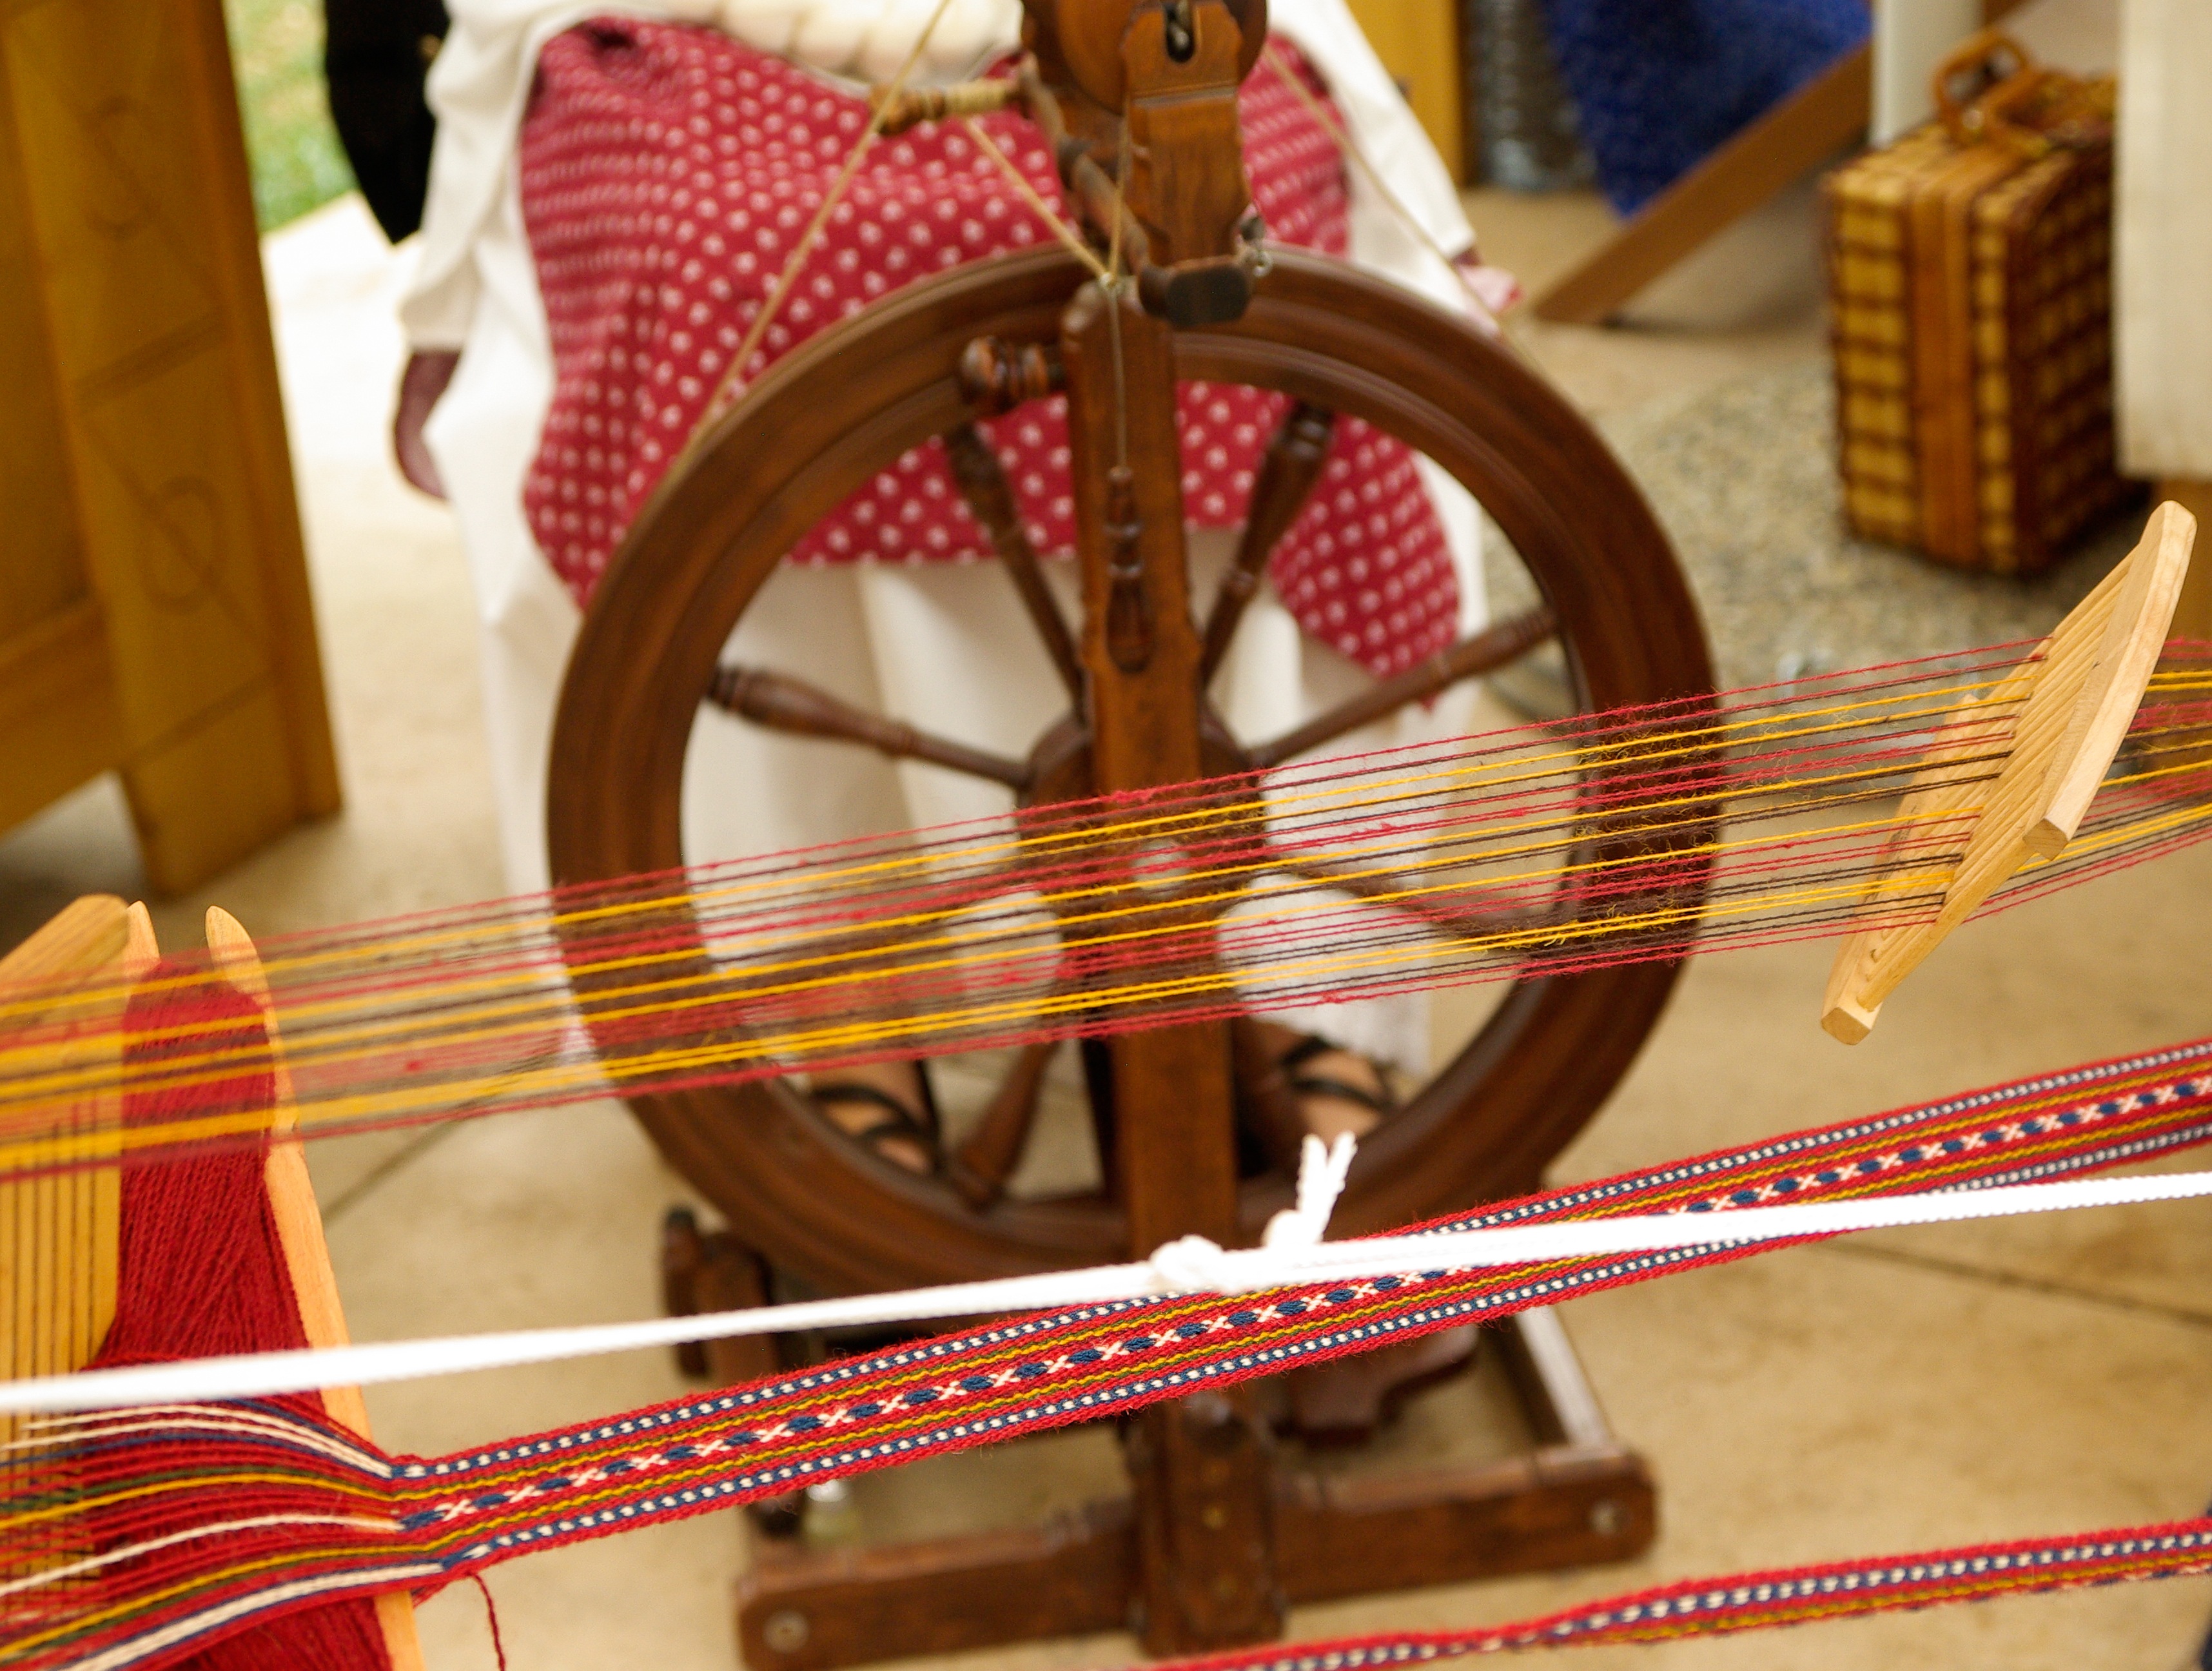
museum, wool, product, exhibition, romania, weaving, string instrument, plucked string instruments, spinning wheel